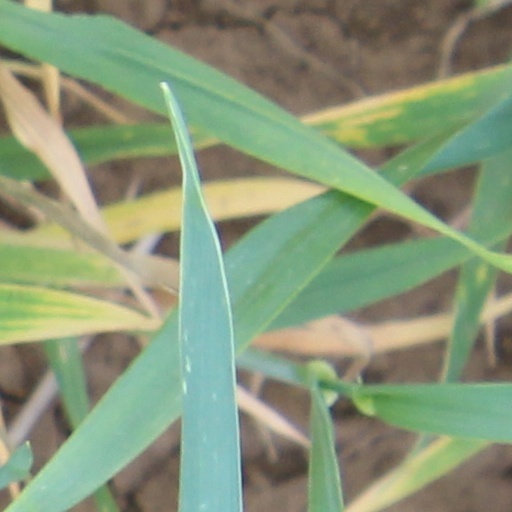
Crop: wheat